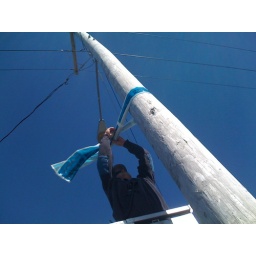
Portsmouth Firefighter Mike Pinksaw marks high water from the Hurricane of 1938 on utility pole in Island Park.